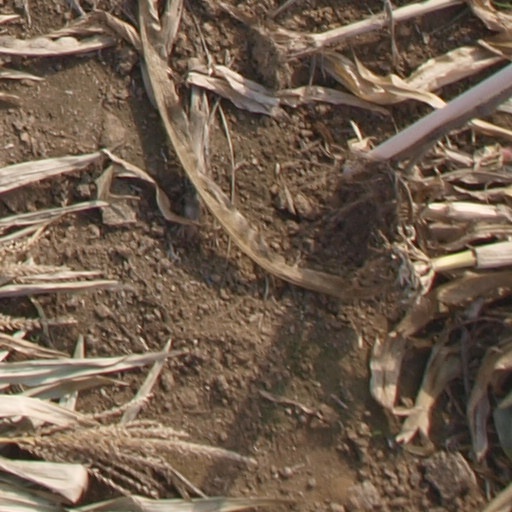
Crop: maize; corn